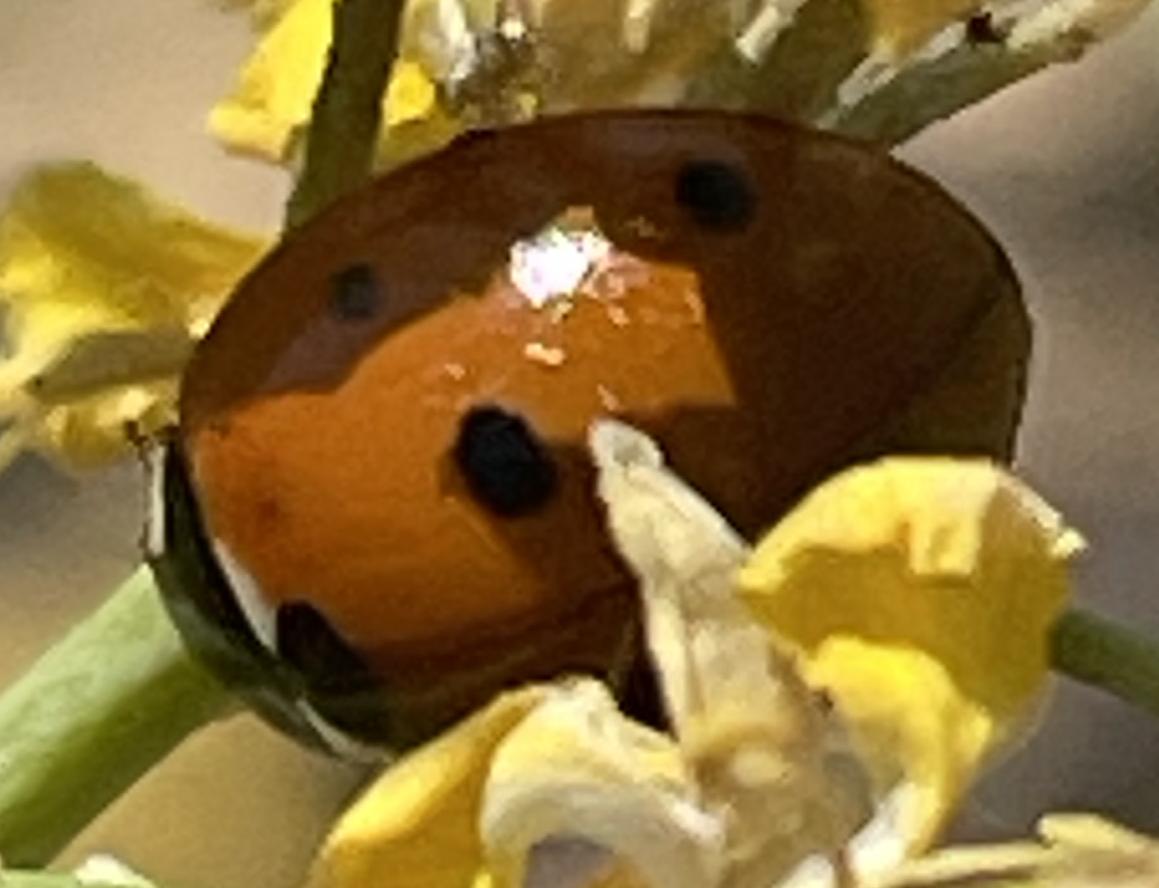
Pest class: predators